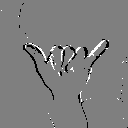
ASL letter: y